Prix de Lausanne

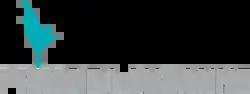

The Prix de Lausanne is an international dance competition held annually in Lausanne, Switzerland. The competition is for young dancers seeking to pursue a professional career in classical ballet, and many former prize winners of the competition are now leading stars with major ballet companies around the world. The competition is managed by a non-profit foundation organised by the "Fondation en faveur de l'Art chorégraphique" and is maintained by various sponsors, patrons and donors.